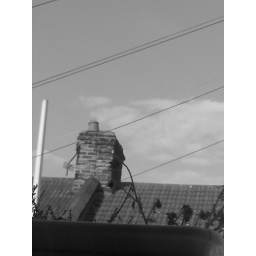
I was playing around with the black and white feature on my phone camera... This is the view from my window.